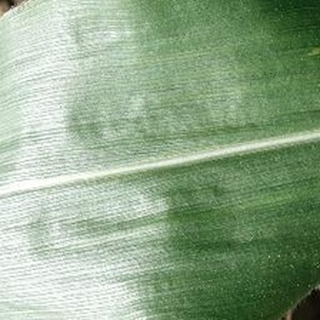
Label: healthy_corn